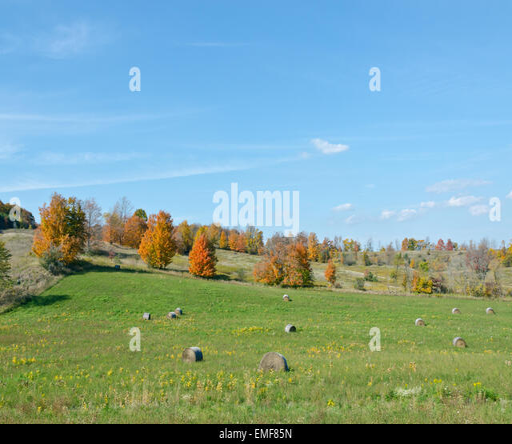
field of corn being harvested on an autumn day